Joe Bevilacqua

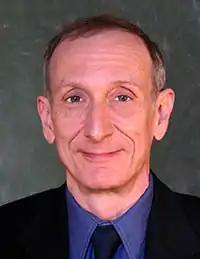
Bevilacqua in 2013.

Joseph K. Bevilacqua (born January 2, 1959) is an American actor, producer, director, author, dramatist, humorist, cartoonist, and documentarian.